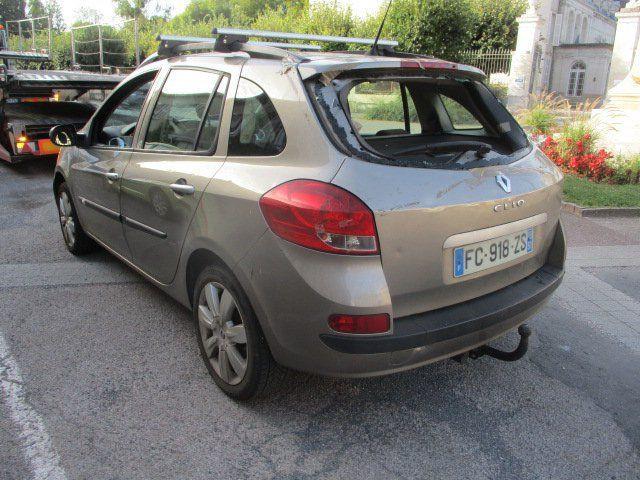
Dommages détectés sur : pare-brise arrière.
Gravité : majeur